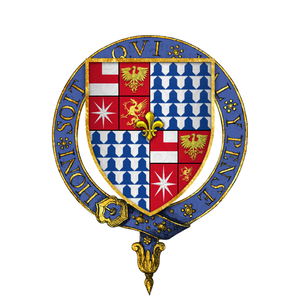
La bataille de Stoke Field dans le Nottinghamshire, qui eut lieu le 16 juin 1487 est le dernier épisode de la guerre des Deux-Roses.